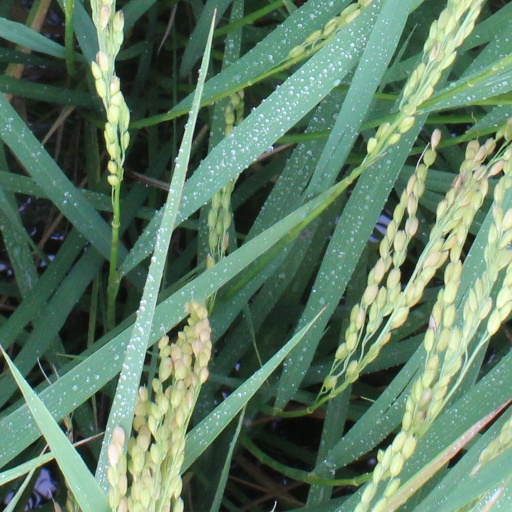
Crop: rice